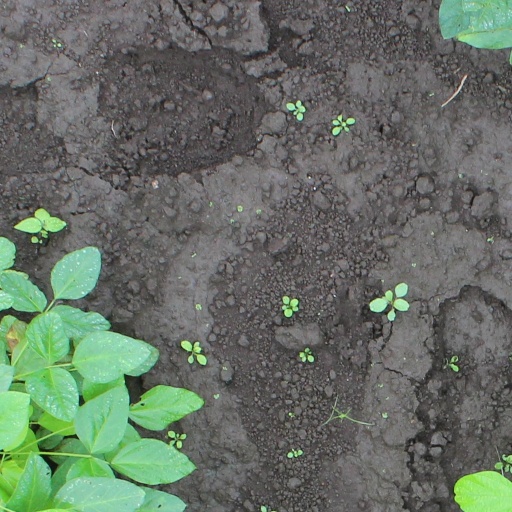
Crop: soybean